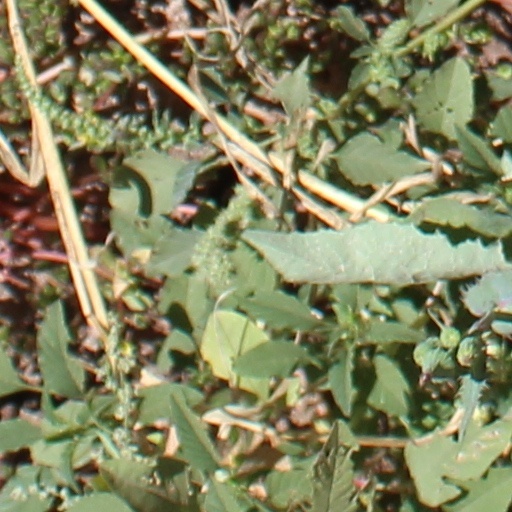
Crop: wheat